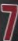
Number: 7